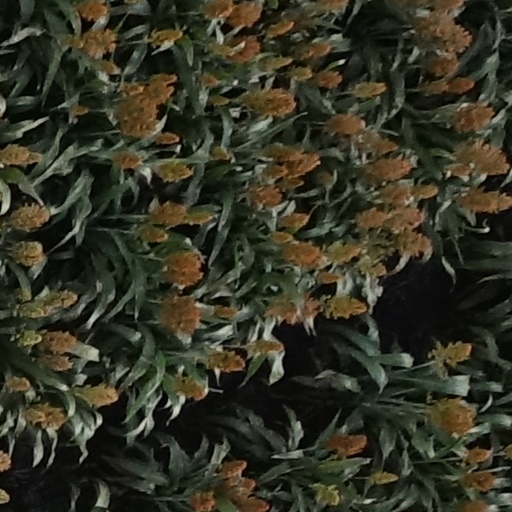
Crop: sorghum